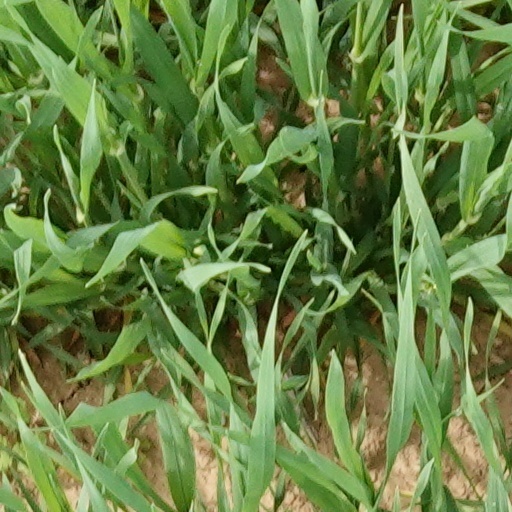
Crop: wheat